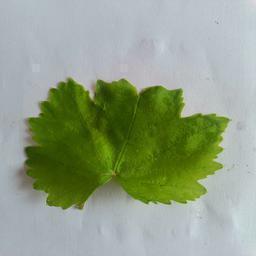
Label: Healthy Leaves